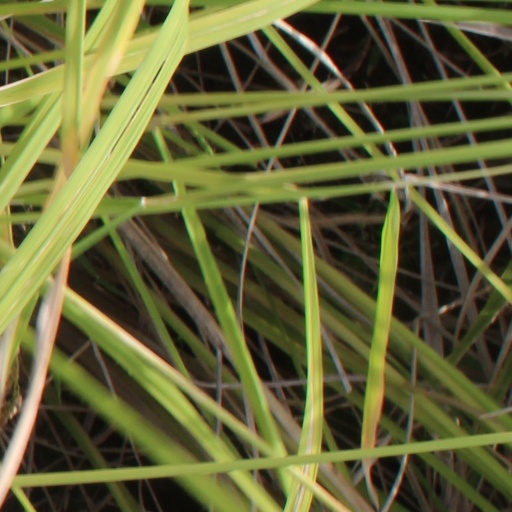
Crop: rice